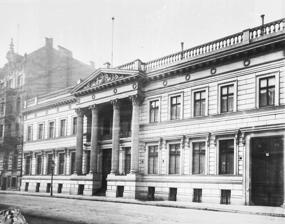
Building: Palais Strousberg
Country: Germany
Year built: 1868
Demolished mansion and later the old British embassy to Germany Facade to Wilhelmstraße, 1896 The Palais Strousberg was a large city mansion built in Berlin , Germany for the railway magnate Bethel Henry Strousberg . It was designed by the architect August Orth and built between 1867–68 at No.70 Wilhelmstraße . The grandiose splendour of its accommodation and novel integration of the latest building technologies into the fabric of the building, ensured that Berliners would still find the Palais impressive decades after its construction, becoming the model of refined luxury in Berlin architecture. After the Strousberg family's bankruptcy in 1875, the building was rented to the embassy of Great Britain and Ireland which eventually purchased the property in 1884. Following World War II Wilhelmstraße was partitioned into the East German sector of Berlin in 1948.  The Palais, which had been severely damaged during the war, was demolished in the 1950s. A palace for a 'Railway King' Engraving of Bethel Henry Strousberg circa 1860 Photograph of August Orth . Before the purchase of No. 70 Wilhelmstrasse, Strousberg had bought No. 80 Wilhelmstrasse which he then sold on to the Prussian treasury at a profit. He bought No. 70 Wilhelmstrasse for 122,500 Taler in 1867. Designed by August Orth the palace was built for 900,000 Goldmarks , re-using materials from an older building which had served as the residence of the Prussian statesman Friedrich Carl von Savigny . Orth, at the time, was the personal architect for the Strousberg family and had provided them with designs for several private building projects such as the renovations to Castle Zbirow near Pilsen which was the family's country seat. Orth also designed buildings for some of the business enterprises controlled by Strousberg, amongst which were the Berliner Viehmarkt (Berlin Cattle Market)  at Brunnenstraße , Berlin, for the Cattle Market Company (Viehmarkt Kommanditgesellschaft ) and the Görlitzer Bahnhof railway terminus and such buildings as the Kaiserbahnhof Halbe for the Berlin-Görlitzer Railway . The Palais is one of the few buildings where Orth designed a facade in a neoclassical style rather than his usual use of neo-renaissance for secular buildings and Neo-gothic for ecclesiastical buildings. Some details of the exterior such as the Baroque balustrade and the rich decoration of the interior, were borrowed from many other architectural styles, single the palace out as an example of eclectic historicism. Strousberg, as an early railway pioneer, played a key role in Berlin's economic development, and commanded a considerable reputation as a man of progress. So it was appropriate that he should build "the first modern palace to be built in Berlin", equipped with the latest technical innovations such as gas lighting, hot water heating, washing machines and bathrooms, which were unheard-of in the domestic architecture of Berlin at the time. Strousberg's reputation was further bolstered, not only by the building's prestigious address close to the ministries and palaces of the Berlin elite, but also by the extensive social accommodation he provided within the building. The entire ground floor was dedicated to the entertainment of his guests and included a ballroom, various drawing rooms, a library, billiard room and a gallery for Strousberg's art collection. Decades after its construction the magazine "Berliner Architekturwelt" noted in Orth's obituary in 1902 that the Palais was a "masterpiece of distinguished and courtly design" and the standard text, "Berlin und seine Bauten" had noted in 1896 that the planning, facilities and interior were still without equal in Berlin and that the building had effectively utilised many new building materials and techniques. These innovations were imported from Prussia and put modern materials into service to imitate traditional features, such as painted zinc casting and plaster casts in place of carved stone, or stucco in place of marble. Use as the British Embassy Design drawing of the great hall of the British embassy by August Orth Photograph of the great hall Strousberg's empire began a terminal decline during the Franco-Prussian War (1870–71). In 1872, he was forced into liquidation after a ruinous settlement with the Romanian government on account of unfulfilled railway contracts. Strousberg was declared bankrupt in 1875 and the Palais was seized as an asset by his creditors. After standing trial in Russia for alleged fraudulent transactions with a bank in 1876, he was deported and returned to Berlin, dividing his time between London and the castle in Bromberg whilst attempting his social rehabilitation with various projects and writing his memoirs. On the March 20, 1876 the palace was sold to Prince Hugo zu Hohenlohe-Öhringen . However, the general and hereditary member of the Prussian parliament did not occupy the building. An 1877 directory of Berlin's buildings listed the building rented to The office of the British embassy and the occupant as the British ambassador, Lord Odo Russell . Attracted by the building's prime location, the site on Wilhelmstrasse became the location for the British embassy in Berlin for many decades. The prince sold the property on December 18, 1884 to the Commissioners of Her Britannic Majesty's Works and Public Buildings . The subsequent alterations were again overseen by August Orth; an open terrace and a section of the garden was replaced with a great hall which connected the two wings of the palace and permitted the accommodation of up to 600 guests for social functions. As time went by the Palais was increasingly overshadowed by the surrounding buildings. By 1907 the Hotel Adlon , occupying the site of the Palais Redern (originally designed by Karl Friedrich Schinkel ), towered five storeys above the embassy. The hotel then bought and integrated the neighbouring Hotel Reichshof at 70a Wilhelmstrasse. The resulting smell and noise from the kitchens and loss of light led the last ambassador before the Second World War , Sir Neville Meyrick Henderson , to comment that the embassy was "cramped, dirty and dark". By Henderson's time the embassy had long outgrown its premises and on the outbreak of war in 1939 a new site, large enough to accommodate all of the embassy's functions, was sought in exchange for the existing building. Fate of the Palais The new British embassy building The embassy was closed at the outbreak of World War II and the German Ministry for Food occupied the building. Despite having survived a fire in revolution-torn Berlin in 1919, the building was severely damaged by Allied air raids in 1943, leaving it in ruins. A visiting British official in 1945 found nothing intact except the front gate "with the British coat of arms" — and the "remains of my old Vauxhall in the garage." The ruined building was pulled down by the East German authorities in 1950 despite being listed as a historic building. Between 1949 and 1991 the British Ambassador to the German Federal Republic was based in Bonn .  There was also a British Embassy to the German Democratic Republic in a different area of Berlin. The vacant plot of land remained undeveloped until after German reunification when the decision was made to return the British diplomatic mission to Berlin. The new British Embassy building opened in 1998 in the same location as the Palais and two adjoining properties, and retained the gate as a feature in the atrium, overlooking the main staircase. Description of the building Photograph of the portico, ca. 1890 Façade The façade to Wilhelmstrasse made a grand impression, the portico in the centre of the façade rose 2 storeys. Four Corinthian sandstone columns carried a pediment whose tympanum featured a bas-relief with five figures arranged in an unknown theme. Historical photographs show a central, winged figure, which is perhaps an allegory for the arts. To the right of centre sat a female figure with a Caduceus ; this ancient symbol of commerce, associated with the Greek god Hermes, the messenger for the gods, conductor of the dead and protector of merchants and thieves, was cruelly apt to describe the eventual fate of the 'Railway King'. Porticos in the 1860s were an unusual motif in Berlin and were much more common in the Palladian buildings in England, where Strousberg had spent his youth. North-South section through the front of the building: On the left is the ballroom with the gas-lighting and the folding-down wall. In the middle is the vestibule to the right of which is the library. To the far right at ground level is the passage. Design drawing by August Orth, c.1884. Five windows flank either side of the portico to create a simple, clean and balanced façade. To the north side of the building, in place of the outermost windows to the cellar and ground floor, a double swing gate was located behind which was a passage which led into a yard for the coaches. The partially grilled windows to the basement extended under the road level. The first floor windows received stone surrounds and the high windows of the entertainment rooms on the ground floor were also provided with small bracketed canopies. A balustrade extended over the entire length of the facade above the entablature . Other than the laurel wreaths below the bracketed sandstone cornice, the facade has no other sculpted ornamentation. Ground floor Ground floor plan: After the 1884 alterations. 1 Entrance 2 Vestibule 3 Reception room 4 Ballroom 5 Drawing room 6 Dining room 7 Billiards room 8 Library 9 Antechamber 10 Ambassadors work room 11 Bedroom 12 Art gallery 14 Antechamber 16 Passage 17 Courtyard with glazed roof 18 Buffet room 23 Courtyard 24 Great hall Basement plan: After the 1884 alterations. 1 Passage 2 Servants dining room 3 Kitchen 4 utility room 5 Laundry room with washing machine 6 Ironing room 7 Mangle room 8 Larder 9 Lightwell 10 Washroom 11 Elevator 12 Boiler room 13 Wine cellar 14 Coachman's accommodation 15 Servants room 16 Stable 17 Tack room 18 Horse feed store 19 Covered courtyard (Coachhouse) 20 Passage 22 Grotto 23 Courtyard garden Visitors would ascend the stairs, walk through the portal in the Portico and arrive in a vestibule which extended vertically for two storeys and was lit by a skylight in a coffered , oval domed ceiling. At night time the space was illuminated with gas lights with movable shades. The two flights of marble stairs united at a landing over which was a half dome. From there the stairs extended to running on both sides of the upper floor. The stair's balusters were of biscuit porcelain . The reception room to the left of the vestibule, extended the length of all five windows of the south wing and led to the ballroom, an octagonal room with four rounded niches in the corners. A skylight illuminated the windowless room with a similar gas lamp as the vestibule, providing nighttime lighting. The panelled north wall could be folded down into the adjoining lightwell such that it spanned the well. Again with a glass roof, the additional space was used to provide accommodation for musicians or other performers. The connecting drawing room linked the ballroom via a further anteroom, the former conservatory, with the great hall. This opulent room was built after the British bought the embassy. They employed August Orth to convert the old garden terrace on the west side of the building into a sumptuous state room. Paired marble corinthian pilasters and columns lined the walls and punctuated the glazing to the central courtyard and vaults rose over an entablature to support a flat ceiling decorated with rich ornamental carvings and painting. In 1877 the Berlin sculptor Otto Lessing created two stucco reliefs featuring dancing Maenads as part of the wall decoration for the great hall. Once again the lighting was provided by gas lamps with mobile shades integrated into the oval skylight, which simultaneously allowed ventilation. The art gallery was another extravagance of Strousberg's for the display of his painting and sculpture collection. East of the gallery, the billiards room provided a convenient entertaining room, which led back through the walnut-panelled dining room to either the drawing room or into the library. Above the library's panelling, which was again carved from walnut, were murals and a skylight set into the ceiling. At night this room, like the others, was lit by gas light. The rest of the Palais's ground floor accommodation served as anterooms and work rooms for the ambassador. Above the small windows of the servants' quarters in the basement; the windows of the great hall, its anteroom and the portrait gallery, stood more than 3 metres tall, overlooking and visually connected the rooms with each other and the gardens in the large courtyard. The facades that faced onto this courtyard were given a unifying treatment with Corinthian columns dividing the glazing. Originally it was open to the west, where a curved terrace opened onto a garden. Its location can still be discerned in the plan of the basement. Its plan shape can still be discerned in the plan of the basement. The terrace was adjacent to the garden of the Palais Redern and effectively extended the small garden of the Palais Strousberg into the generous garden of the Palais Redern. Basement The store rooms, work rooms, servants quarters and ancillary rooms were located in the basement. With a floor to ceiling height approaching 3 metres it allowed the rooms that faced the street to be lit by natural light without the need for a lightwell, and so the face of the building could be kept close to the back of the footpath. The passageway to the north of the building led to a roofed courtyard which served as a coach house and also ramped down half a storey to the level of the basement. Stairs led down from the passageway to the basement on the Wilhelmstraße side of the building to enable easy access for servants and the necessary deliveries. The adjacent western wing of the building housed the stables, tack and fodder rooms. Along Wilhelmstraße, the coachmen's and servants quarters were lit by low windows at street level. In the basement, directly under the vestibule was the servants' hall . The kitchen and its associated accommodation such as the scullery , pantries and wine cellar occupied the largest area in basement. A dumbwaiter carried meals up to the buffet beside the ballroom on the ground floor. In addition to the wine cellar, the boiler for the hot water heating was favourably located for both goods deliveries and the entrance to the servant's quarters . The wing along the southern boundary was occupied by the laundry. The washhouse with its washing machine is evidence for the advanced technical sophistication the building was designed with in 1868. The grotto in the remaining corner of the southern wing was a remnant of the original garden before the great ballroom was built over the garden. Upper floor August Orth's designs for the wall and ceiling decoration of the bathroom based upon studies of Pompeii The upper floor contained the sleeping accommodation, lavatories, bathrooms, dressing rooms and children's rooms for the large Strousberg family. The central hot water system, a feature which only a handful of buildings in Berlin in the late 1860s possessed, was an indication of the building's modernity. Examples of the luxurious, but classically inspired interior decoration can be seen in the designs for the bathroom, where Roman Pompeii style wall paintings graced the walls (right). The more senior domestic staff – the nanny and governess – were also housed on the upper floor. Notes